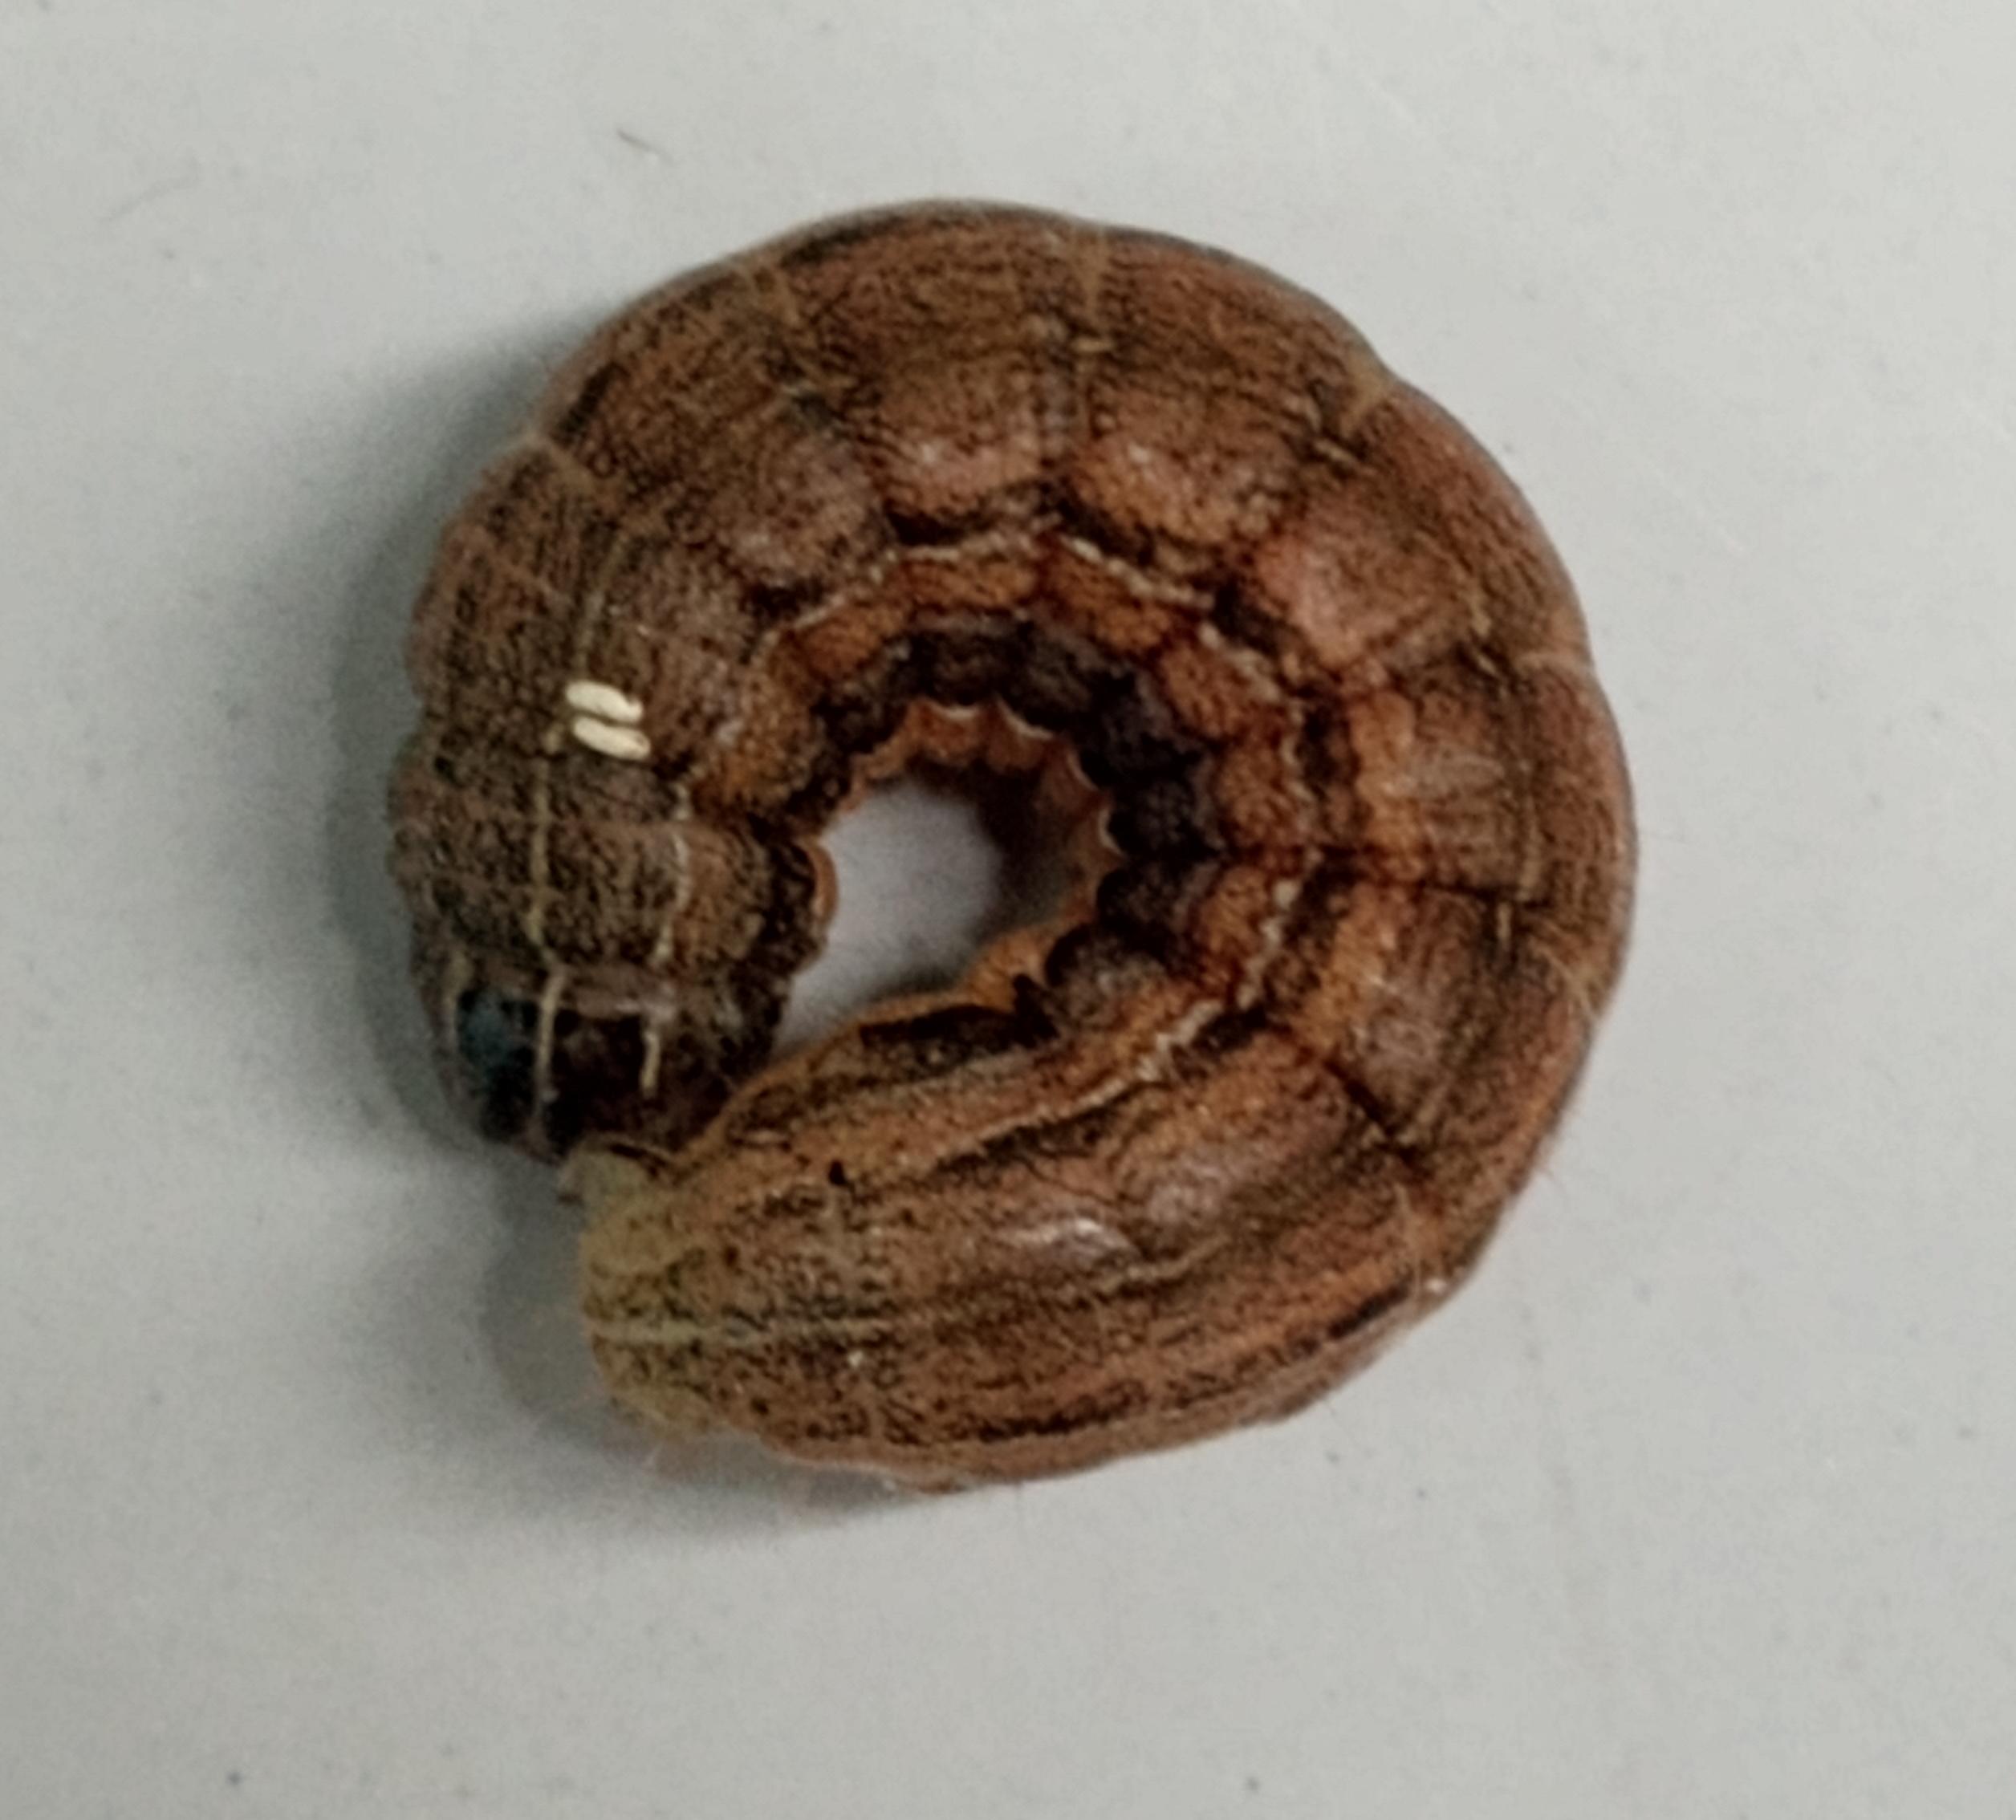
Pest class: occasional_pest